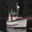
Label: ship